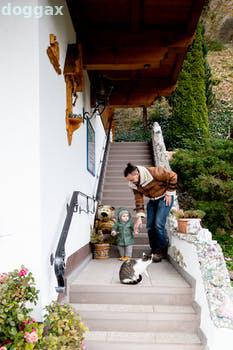
Label: Watermark